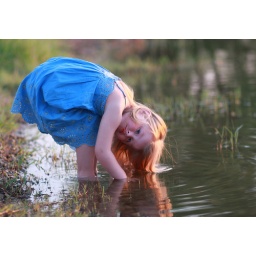
Messy girl in the water